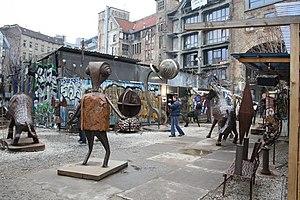
Le Tacheles était l'un des plus célèbres squats de Berlin, en Allemagne, occupé de 1990 à 2012 par des artistes. Autrefois partie du quartier juif de Scheunenviertel à proximité de la synagogue, il était initialement appelé Friedrichstadtpassagen. Après avoir été utilisé comme prison nazie, le bâtiment a été réapproprié par des artistes qui l'ont baptisé « Tacheles ». Le bâtiment servit de lieu artistique sous la pression constante du gouvernement qui souhaitait le fermer. Il a été évacué le 4 septembre 2012.